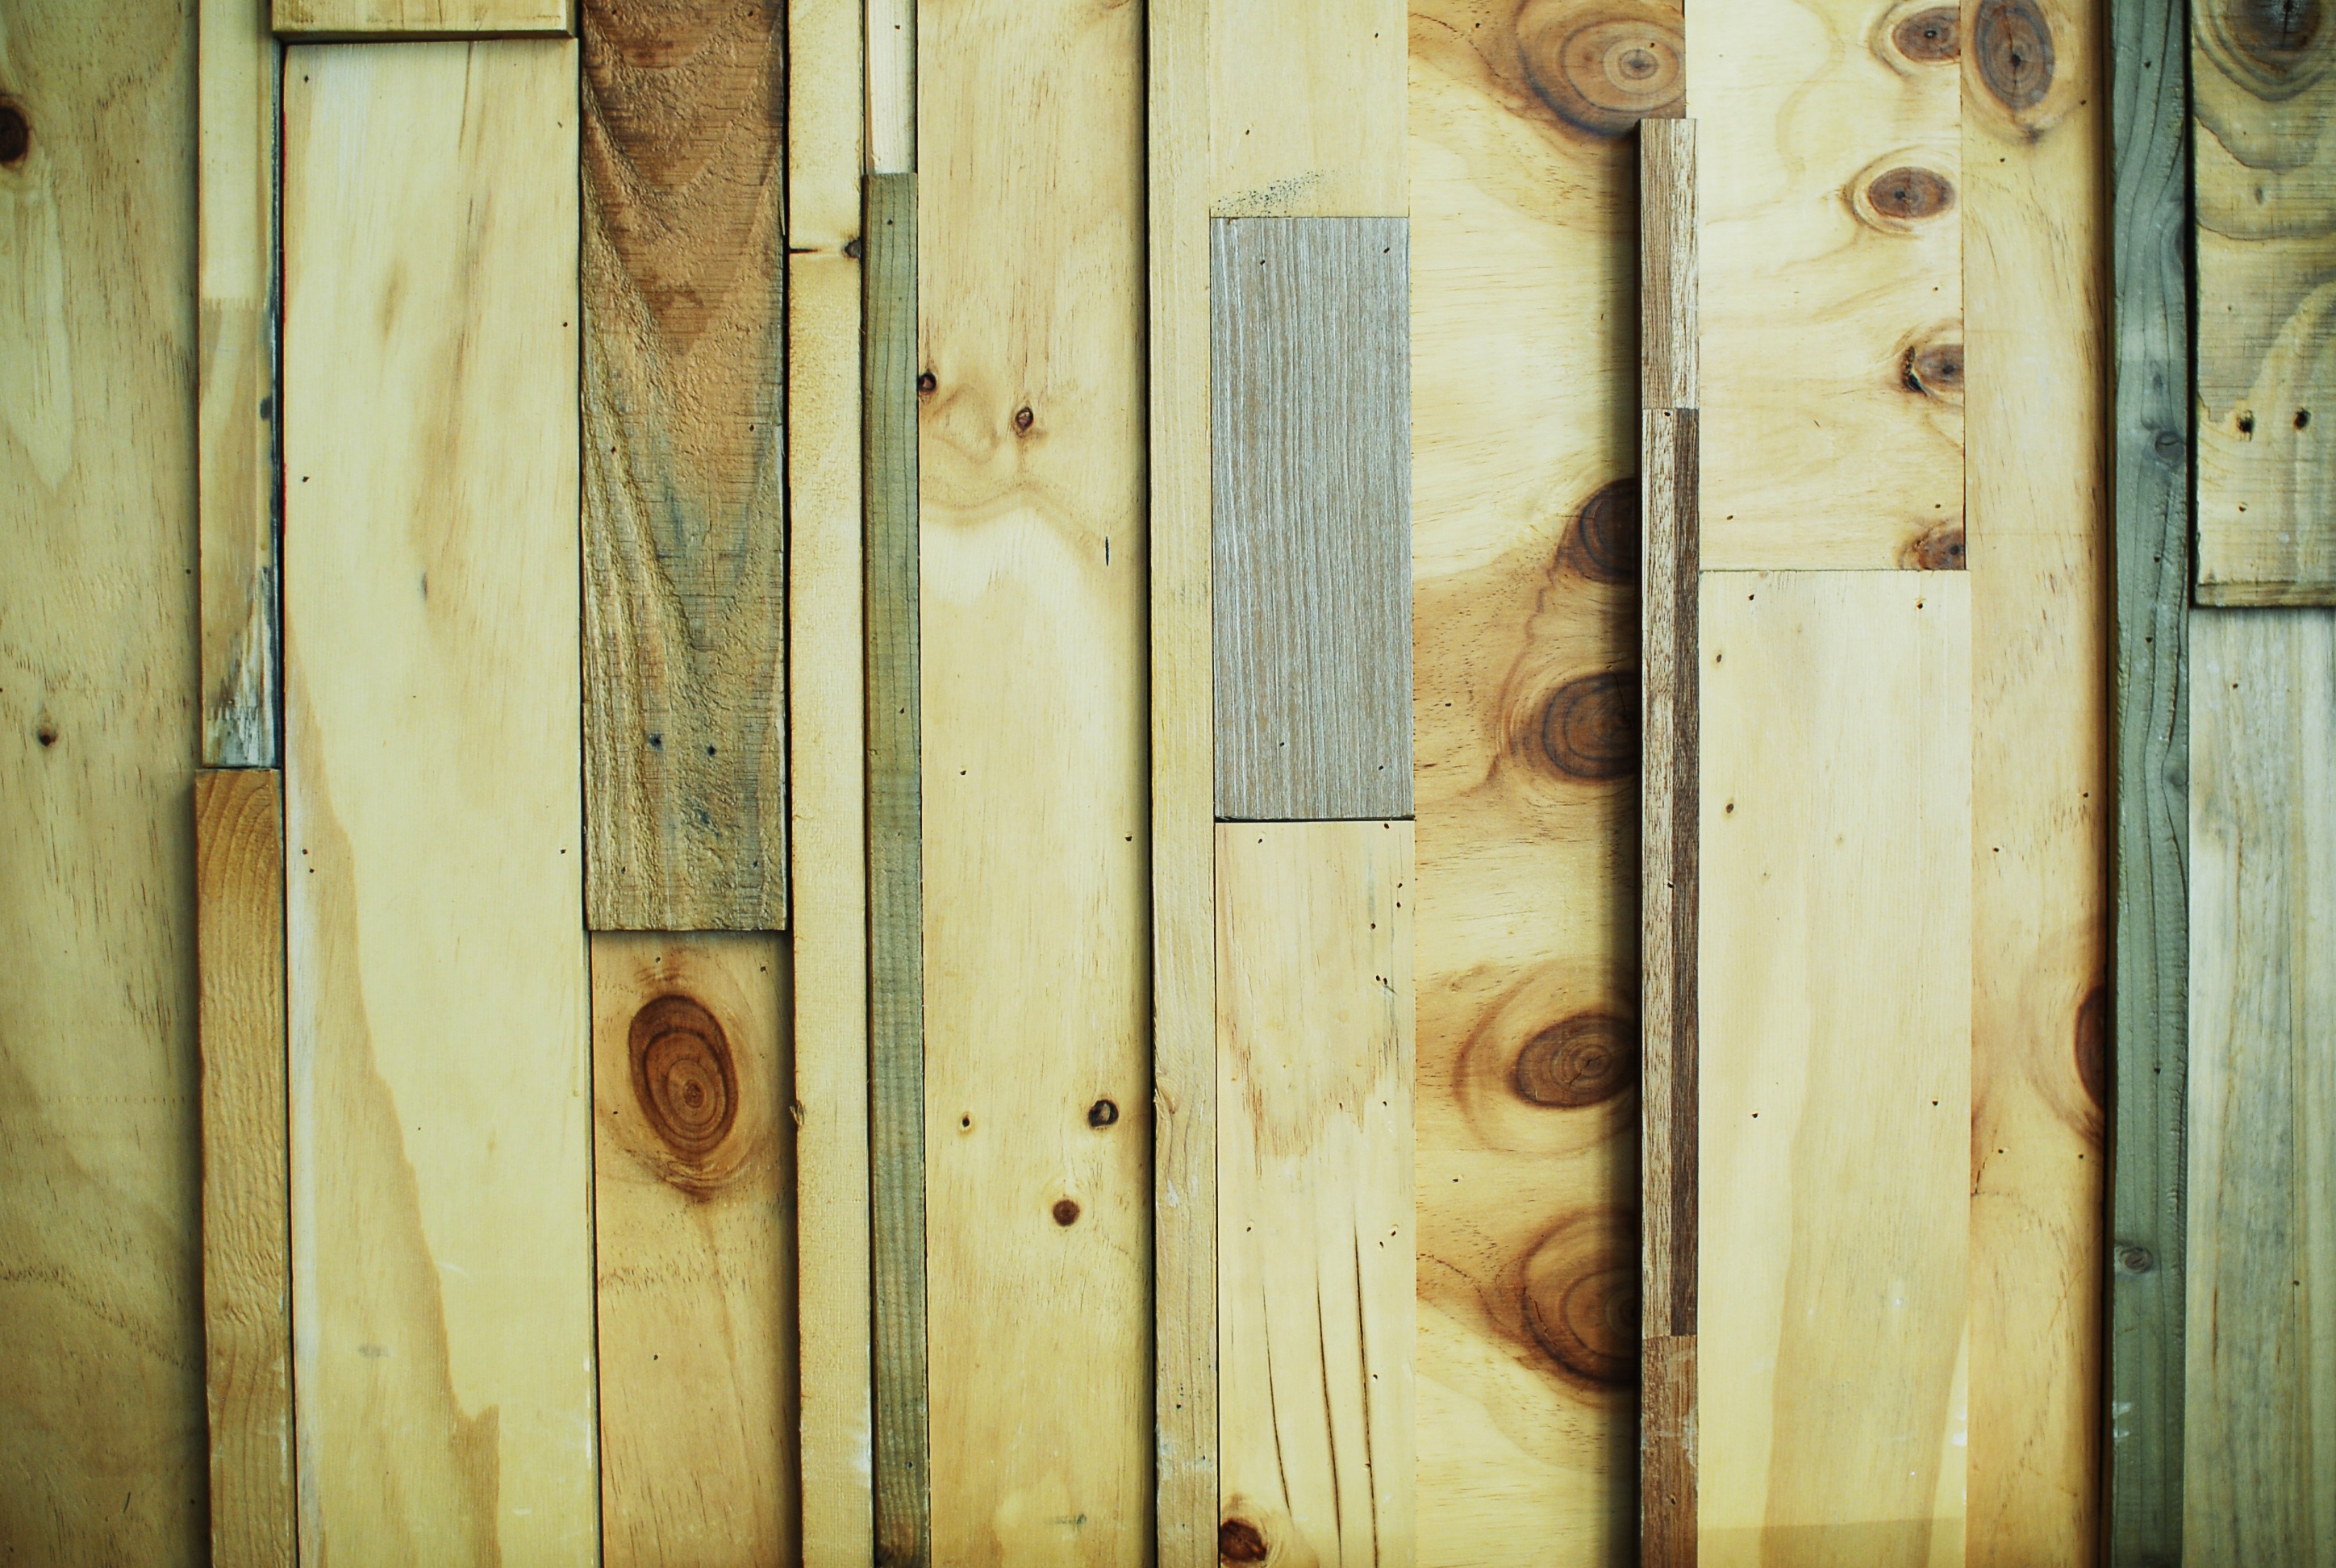
wood, house, texture, floor, window, wall, pattern, color, furniture, door, man made object